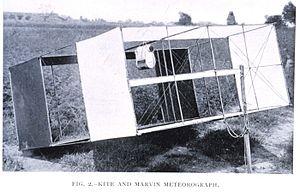
Le cerf-volant est un aérodyne assez léger pour être mu par les forces aérodynamiques, lancé et manœuvré depuis le sol à l'aide d'un ou plusieurs fils. Sa structure la plus commune se compose d'une pièce de toile ou de papier plus ou moins tendue sur une armature.